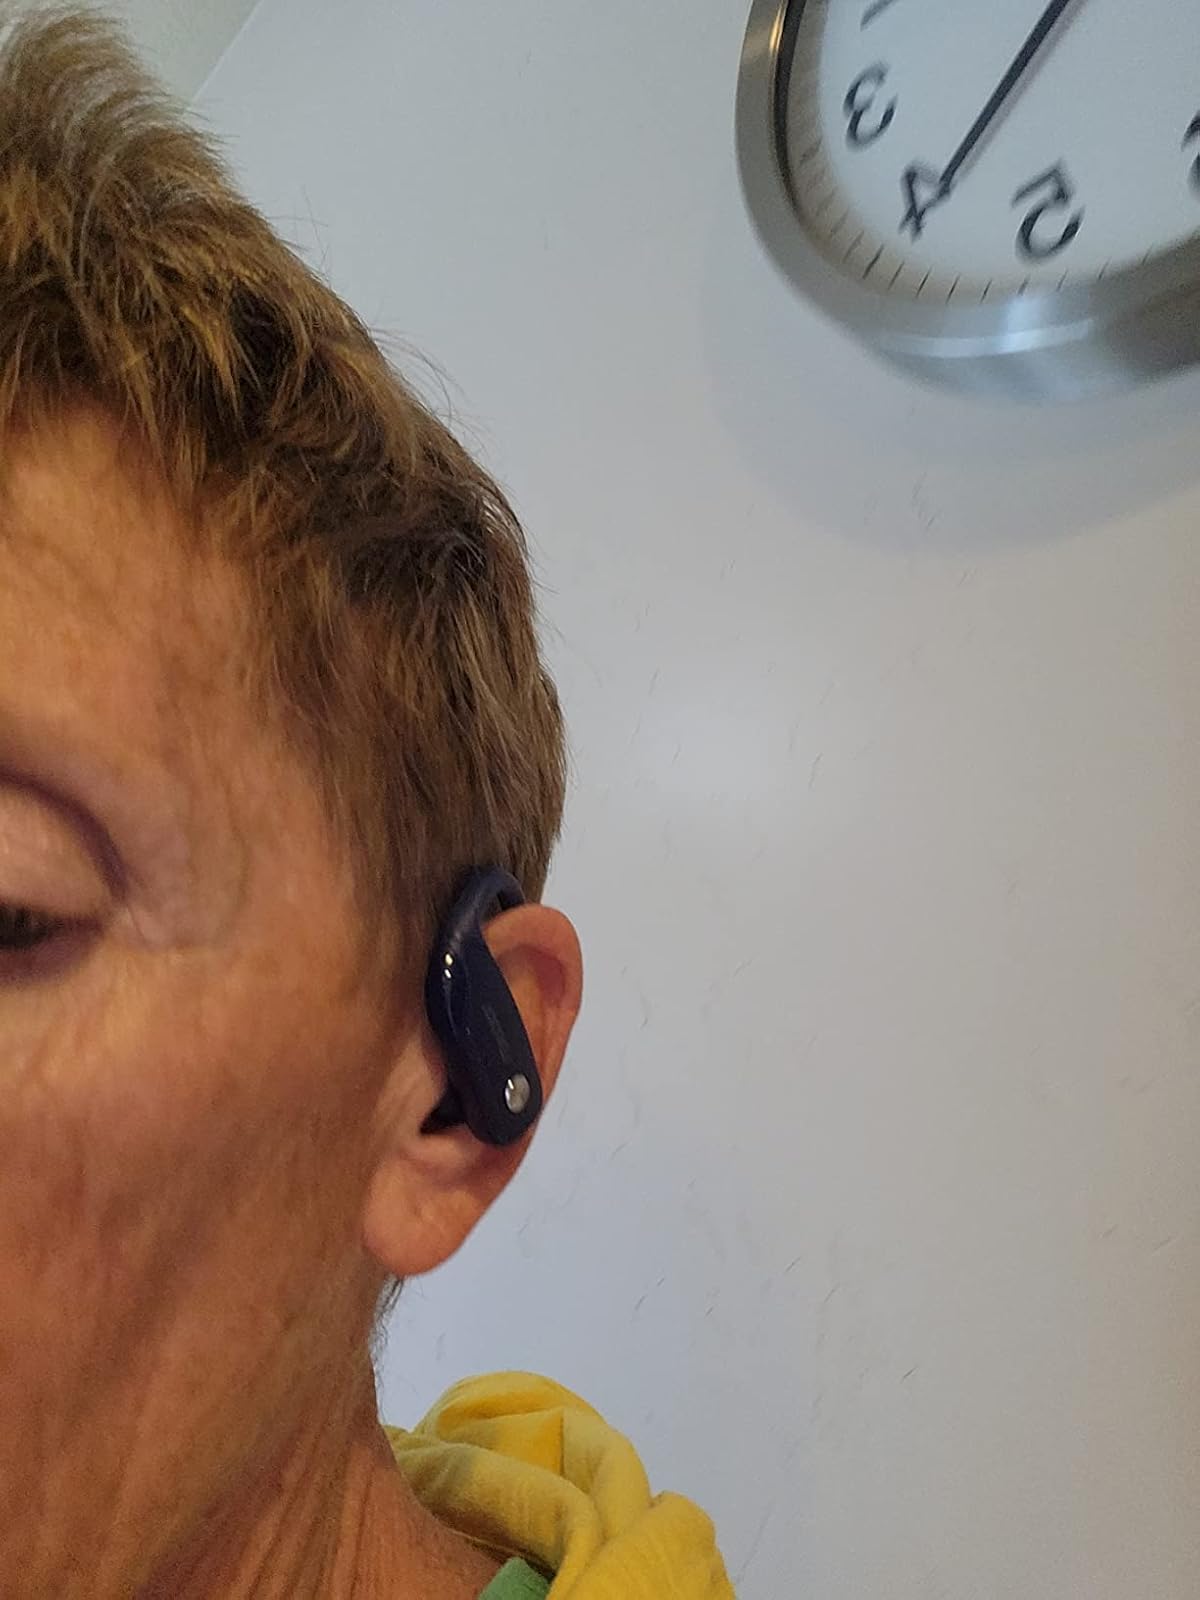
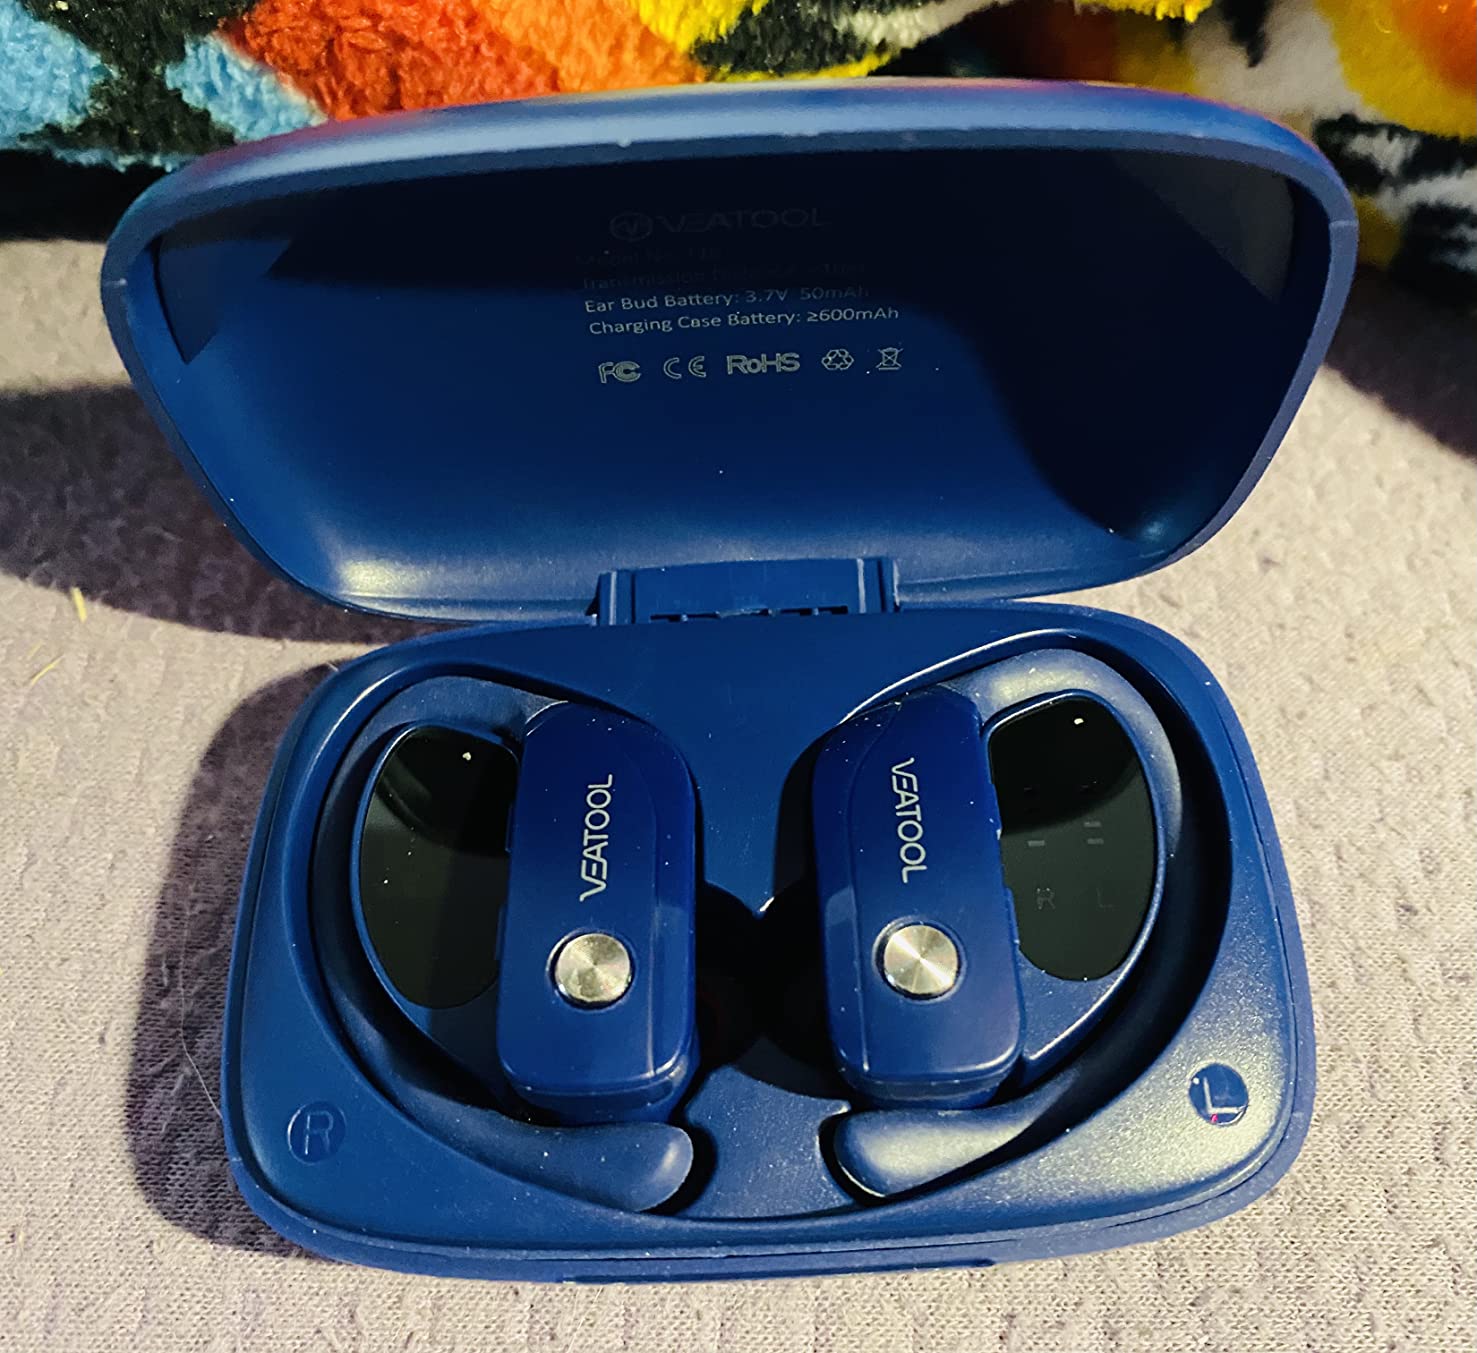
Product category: earbuds
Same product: yes